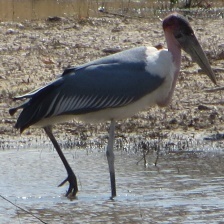
Species: MARABOU STORK
Scientific name: LEPTOPTILOS CRUMENIFER
ImageNet parent category: white_stork